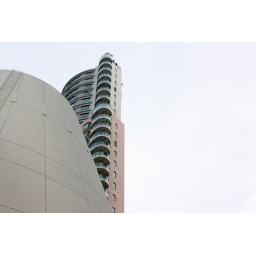
residential towers in front of the sky 3